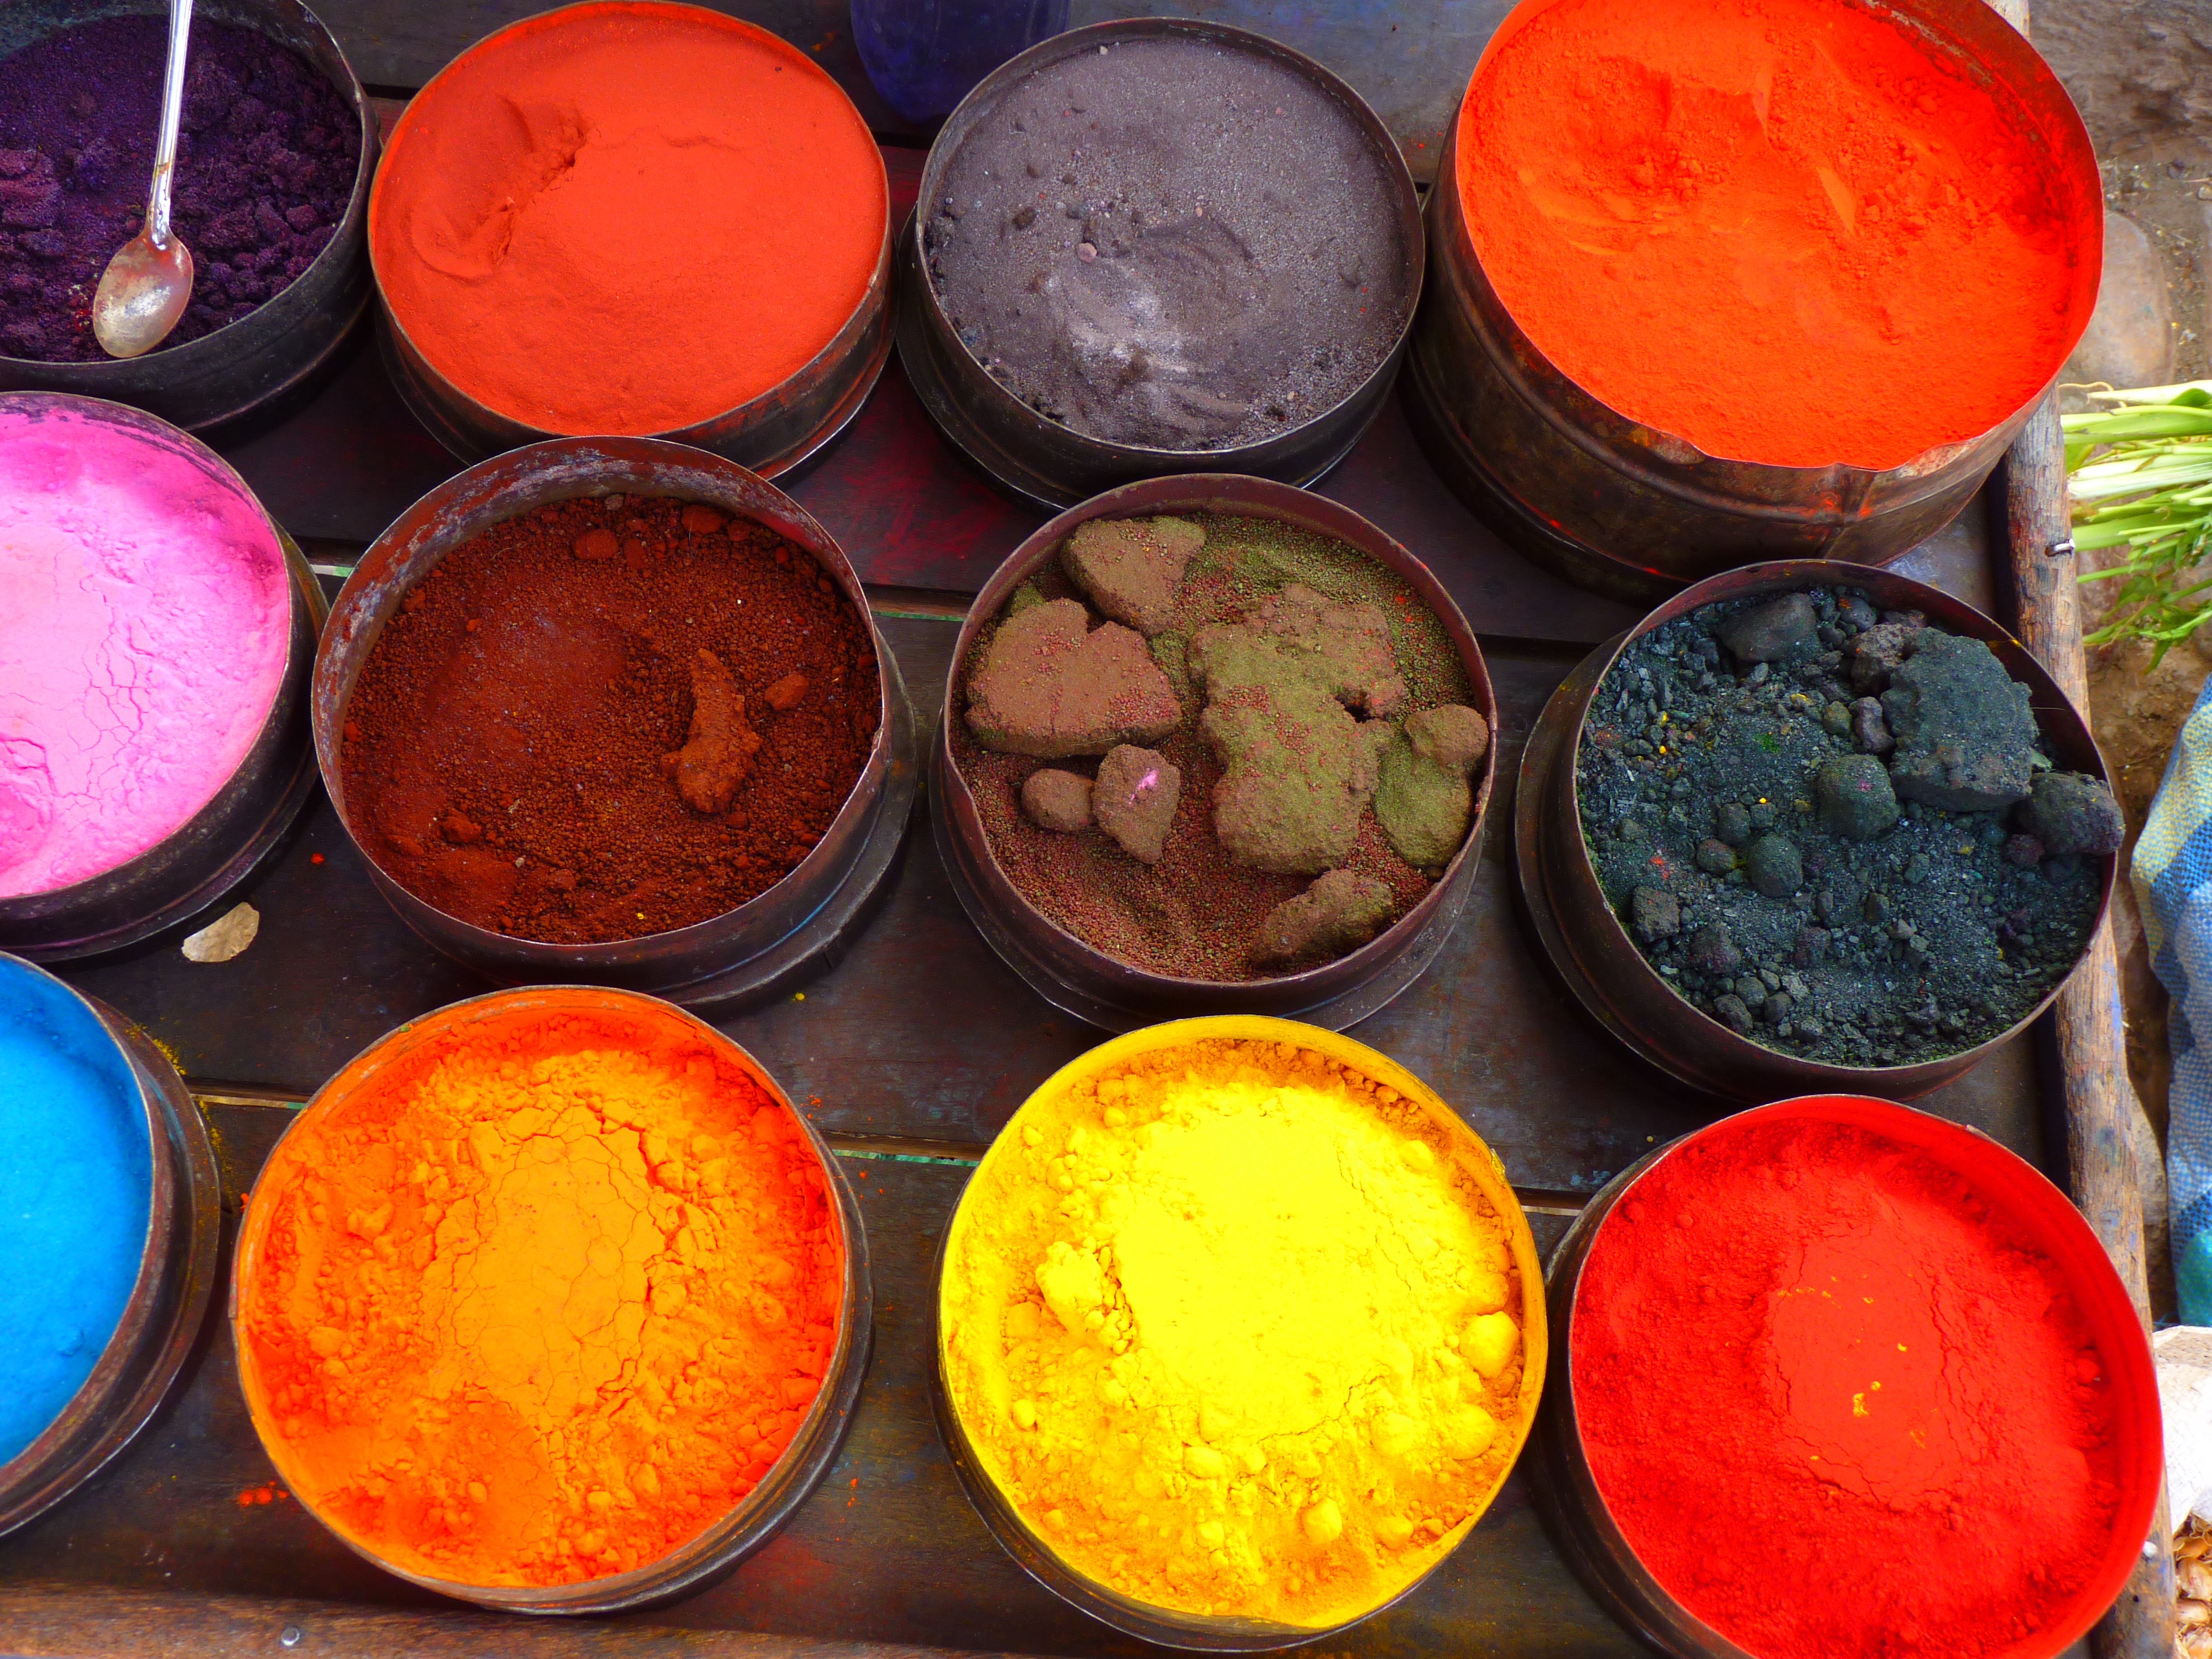
flower, orange, food, red, produce, color, brown, paint, colorful, yellow, baking, coloring, bright, farbpulver, color powder, ink cup